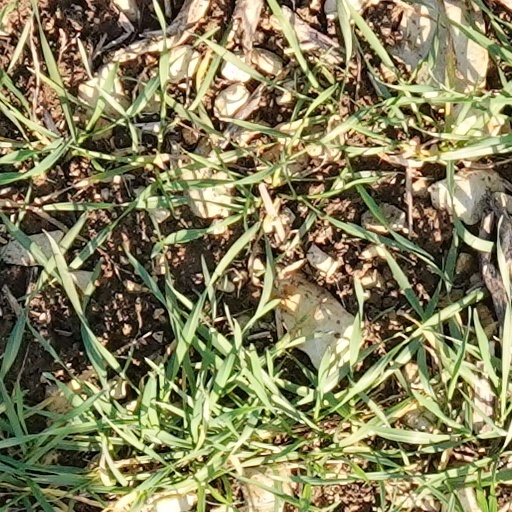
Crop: wheat